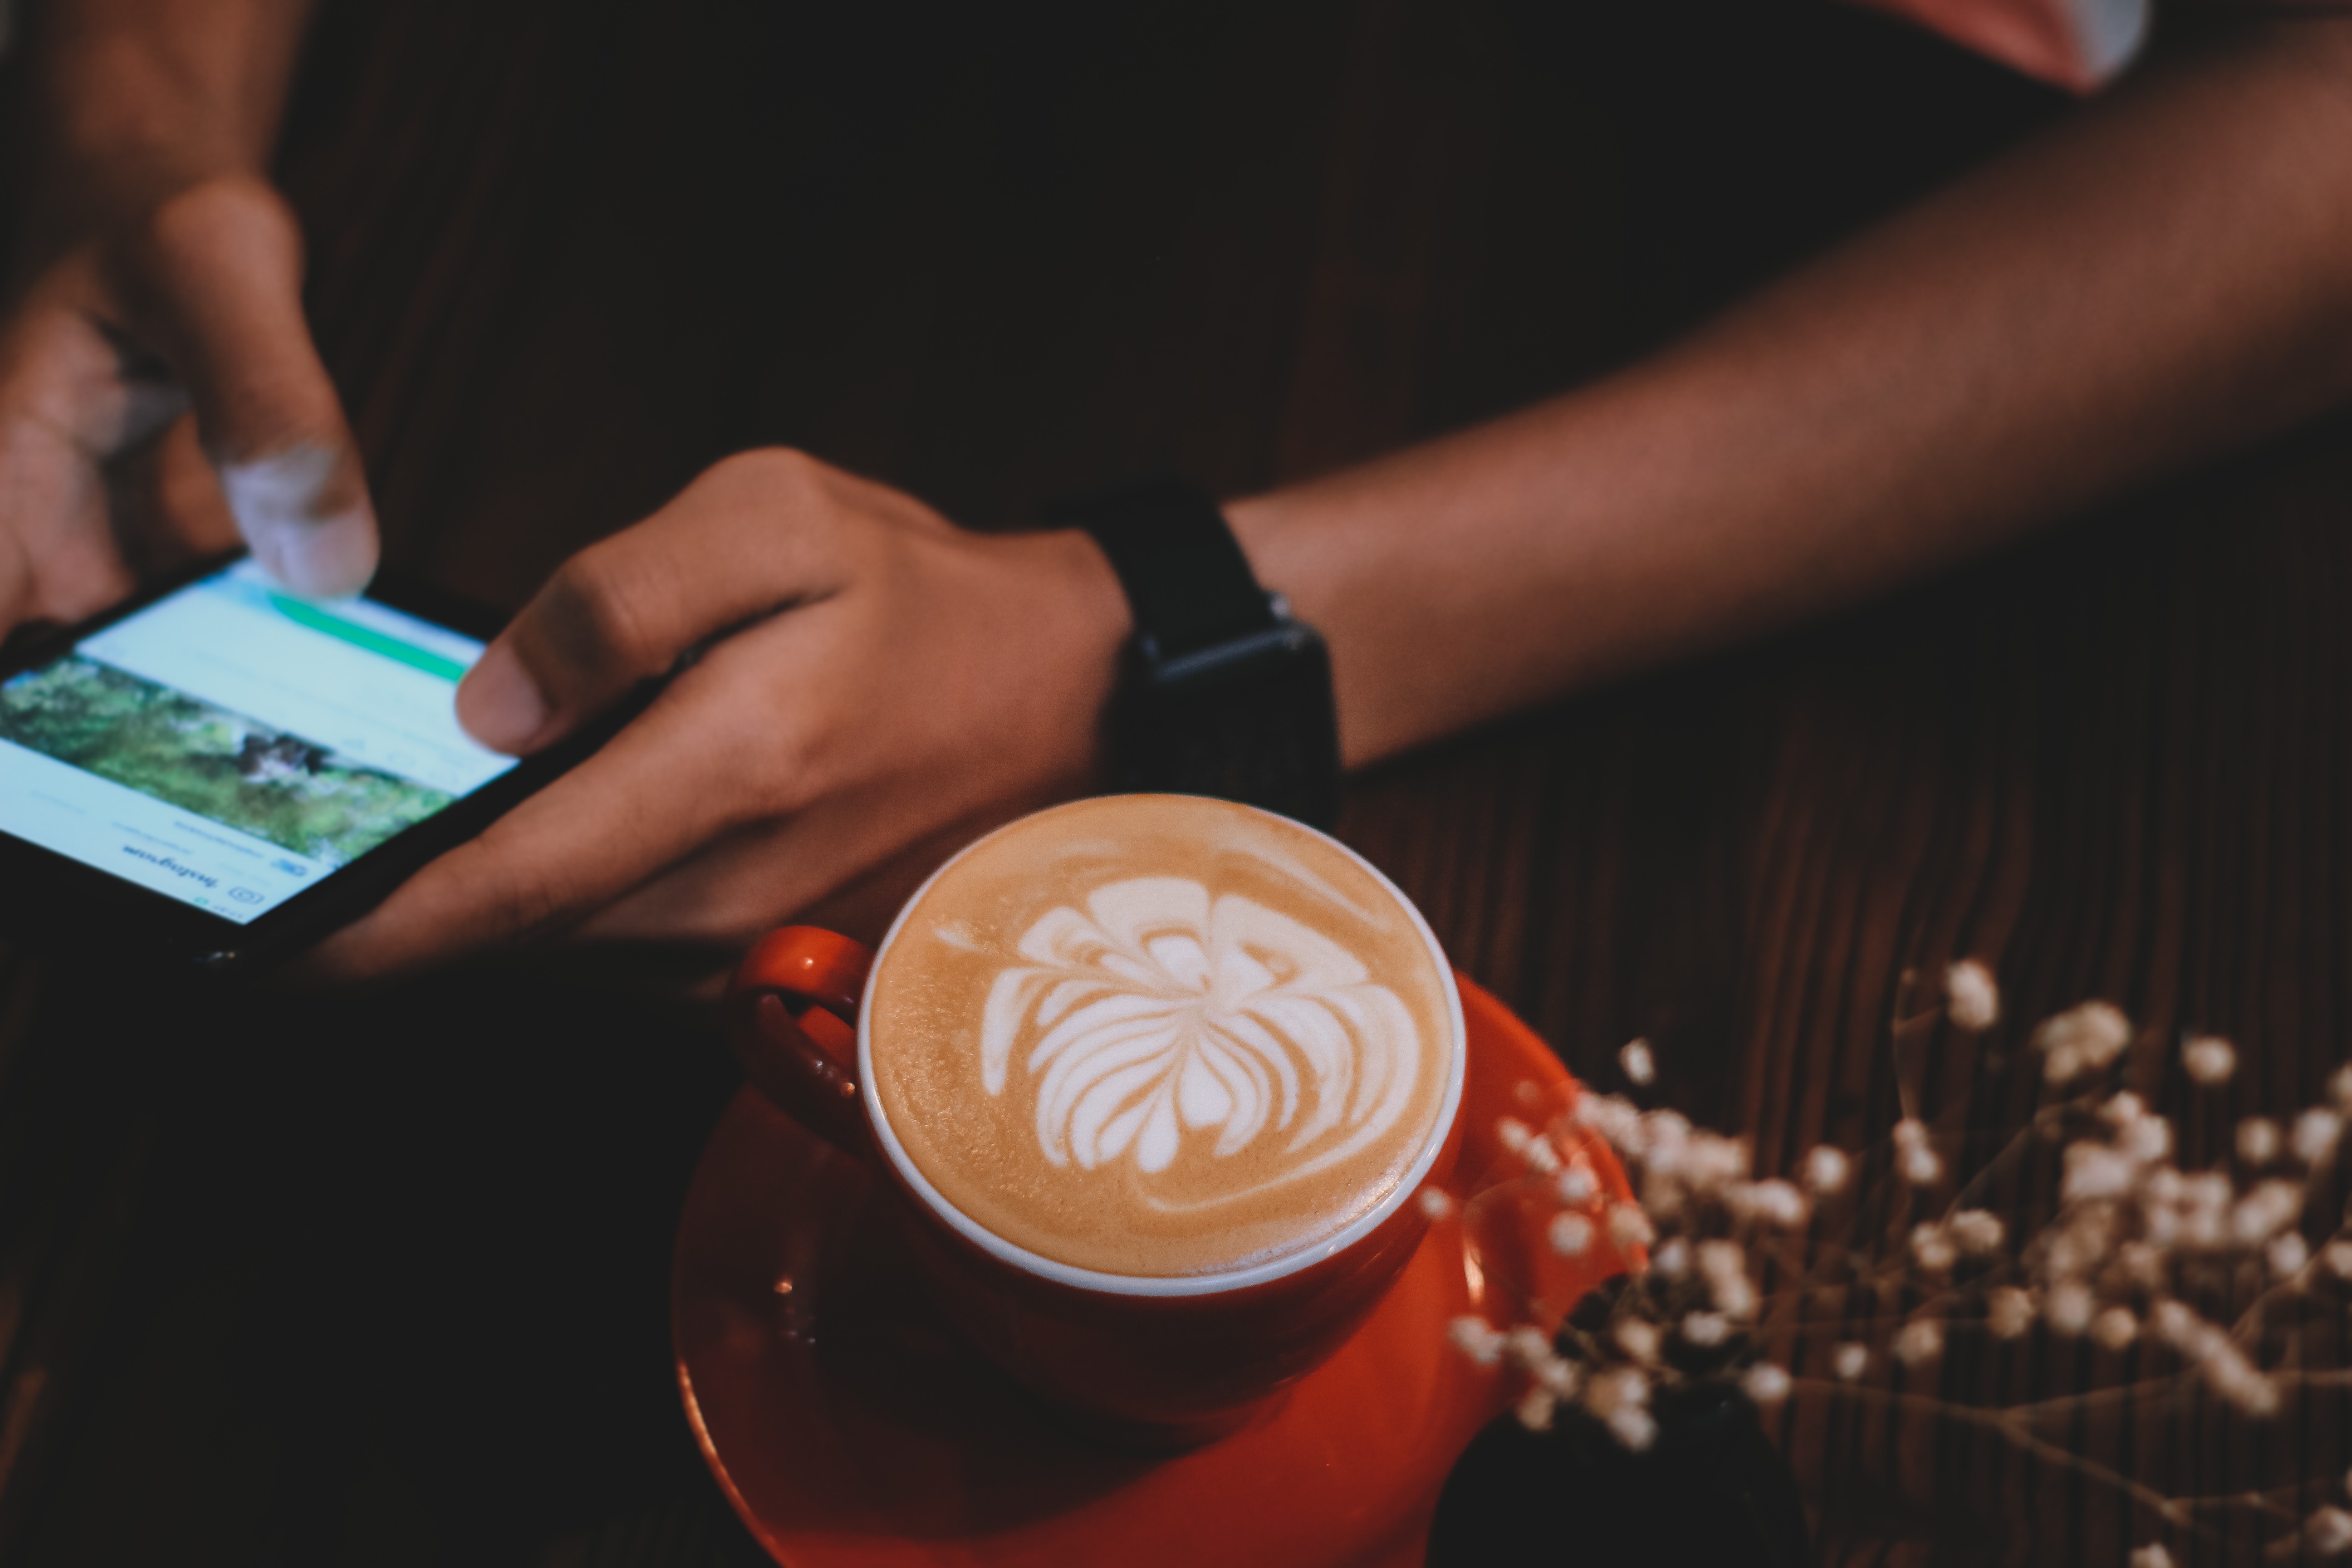
drink, coffee, cup, barista, hand, hot chocolate, latte, coffee cup, cortado, caffeine, flat white, cappuccino, nail, drinkware